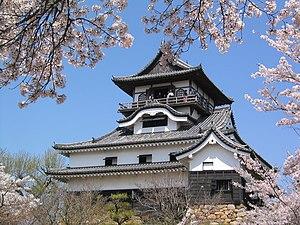
Château de la ville d'Inuyama dans la préfecture d'Aichi, au Japon.
Le domaine d'Inuyama est un domaine féodal de la période Edo, situé dans la province d'Owari. Il ne fut pas officiellement reconnu comme domaine par le shogunat Tokugawa lorsque furent établis les principaux domaines mais il le fut finalement en 1868. Le domaine était dirigé à partir du château d'Inuyama qui se trouve dans la ville actuelle d'Inuyama, préfecture d'Aichi.
Inuyama est une ville de la préfecture d'Aichi, au nord de Nagoya, au Japon.
Le château d’Inuyama est un château japonais situé dans la ville d'Inuyama de la préfecture d'Aichi. Le château surplombe le fleuve Kiso qui détermine la frontière entre la préfecture d'Aichi et de Gifu. Le château d'Inuyama est l'un des douze châteaux japonais datant de l'époque d'Edo encore debout.
Les cent châteaux japonais remarquables est une liste dressée en 2006 par la Fondation des châteaux japonais sur des critères d'importance culturelle, historique et de signification régionale.